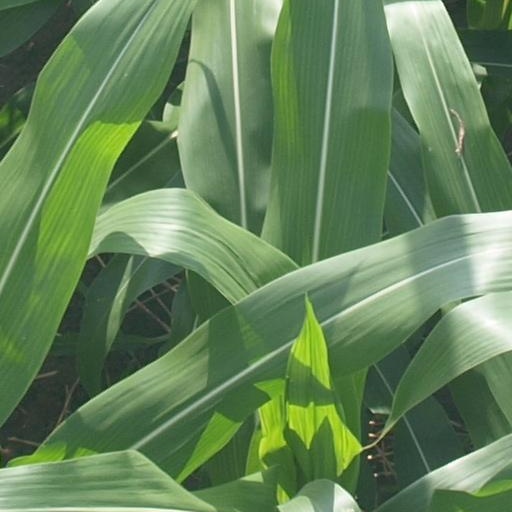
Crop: maize; corn